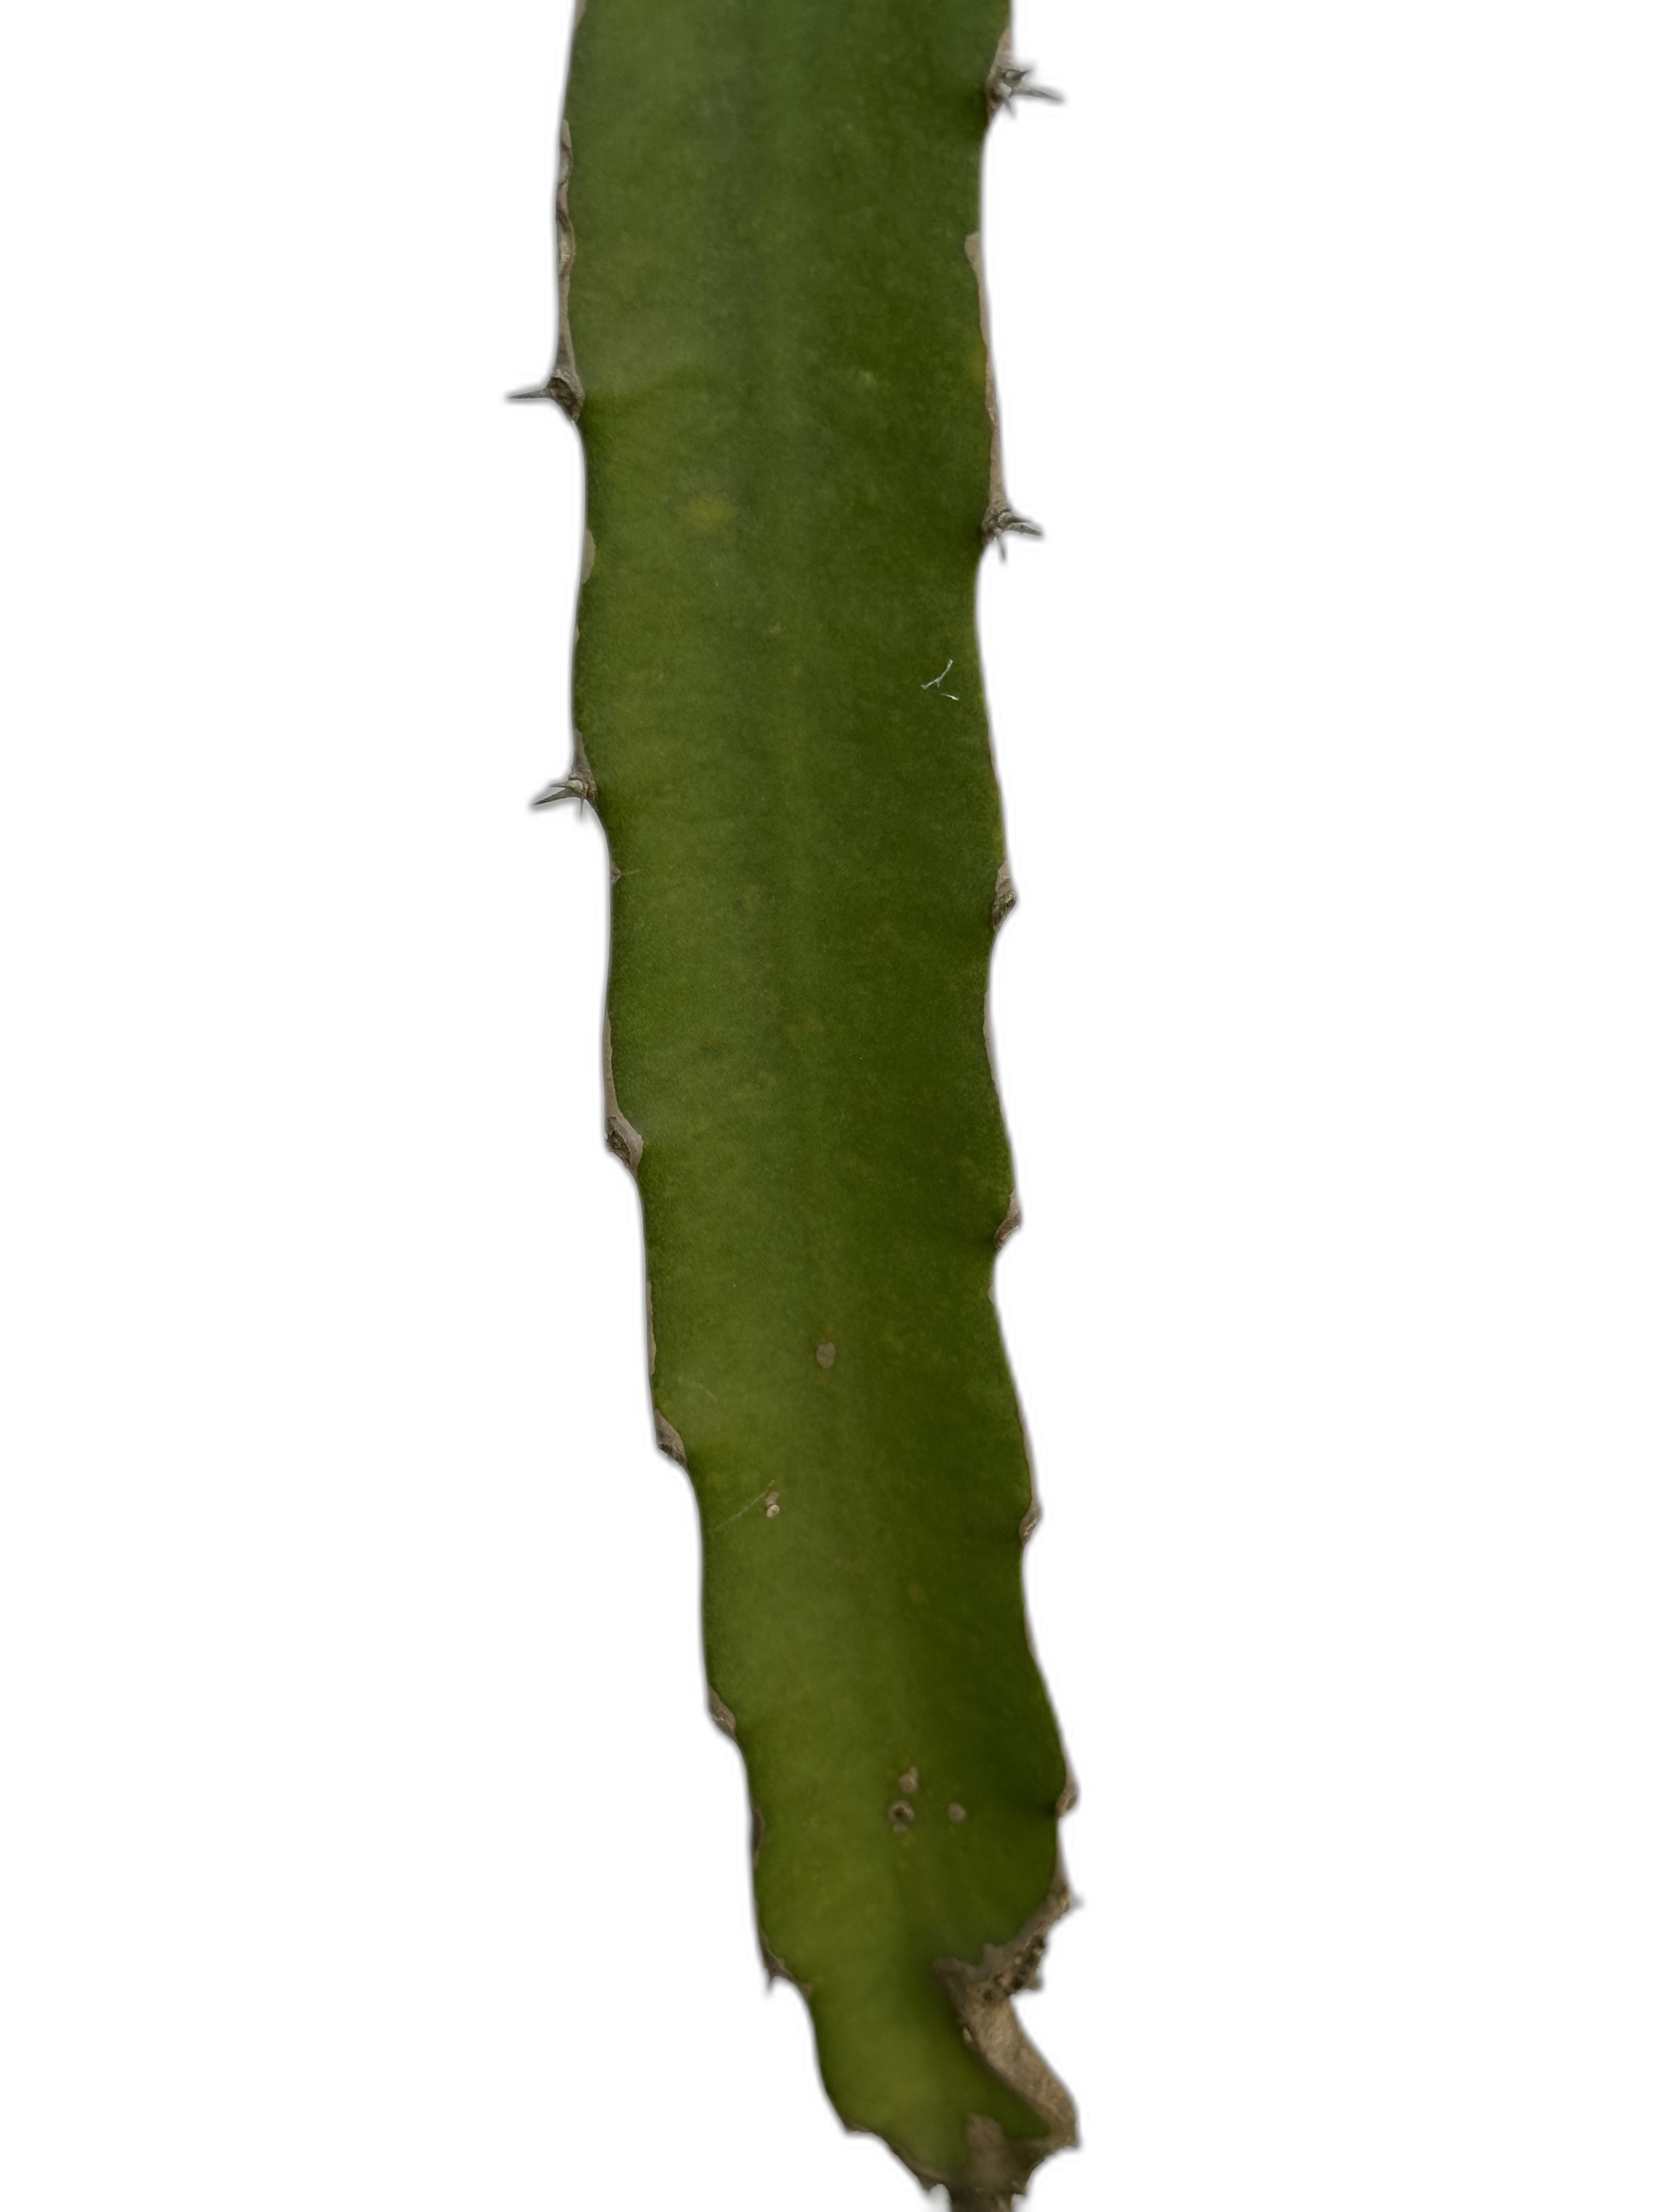
Label: Good leaf